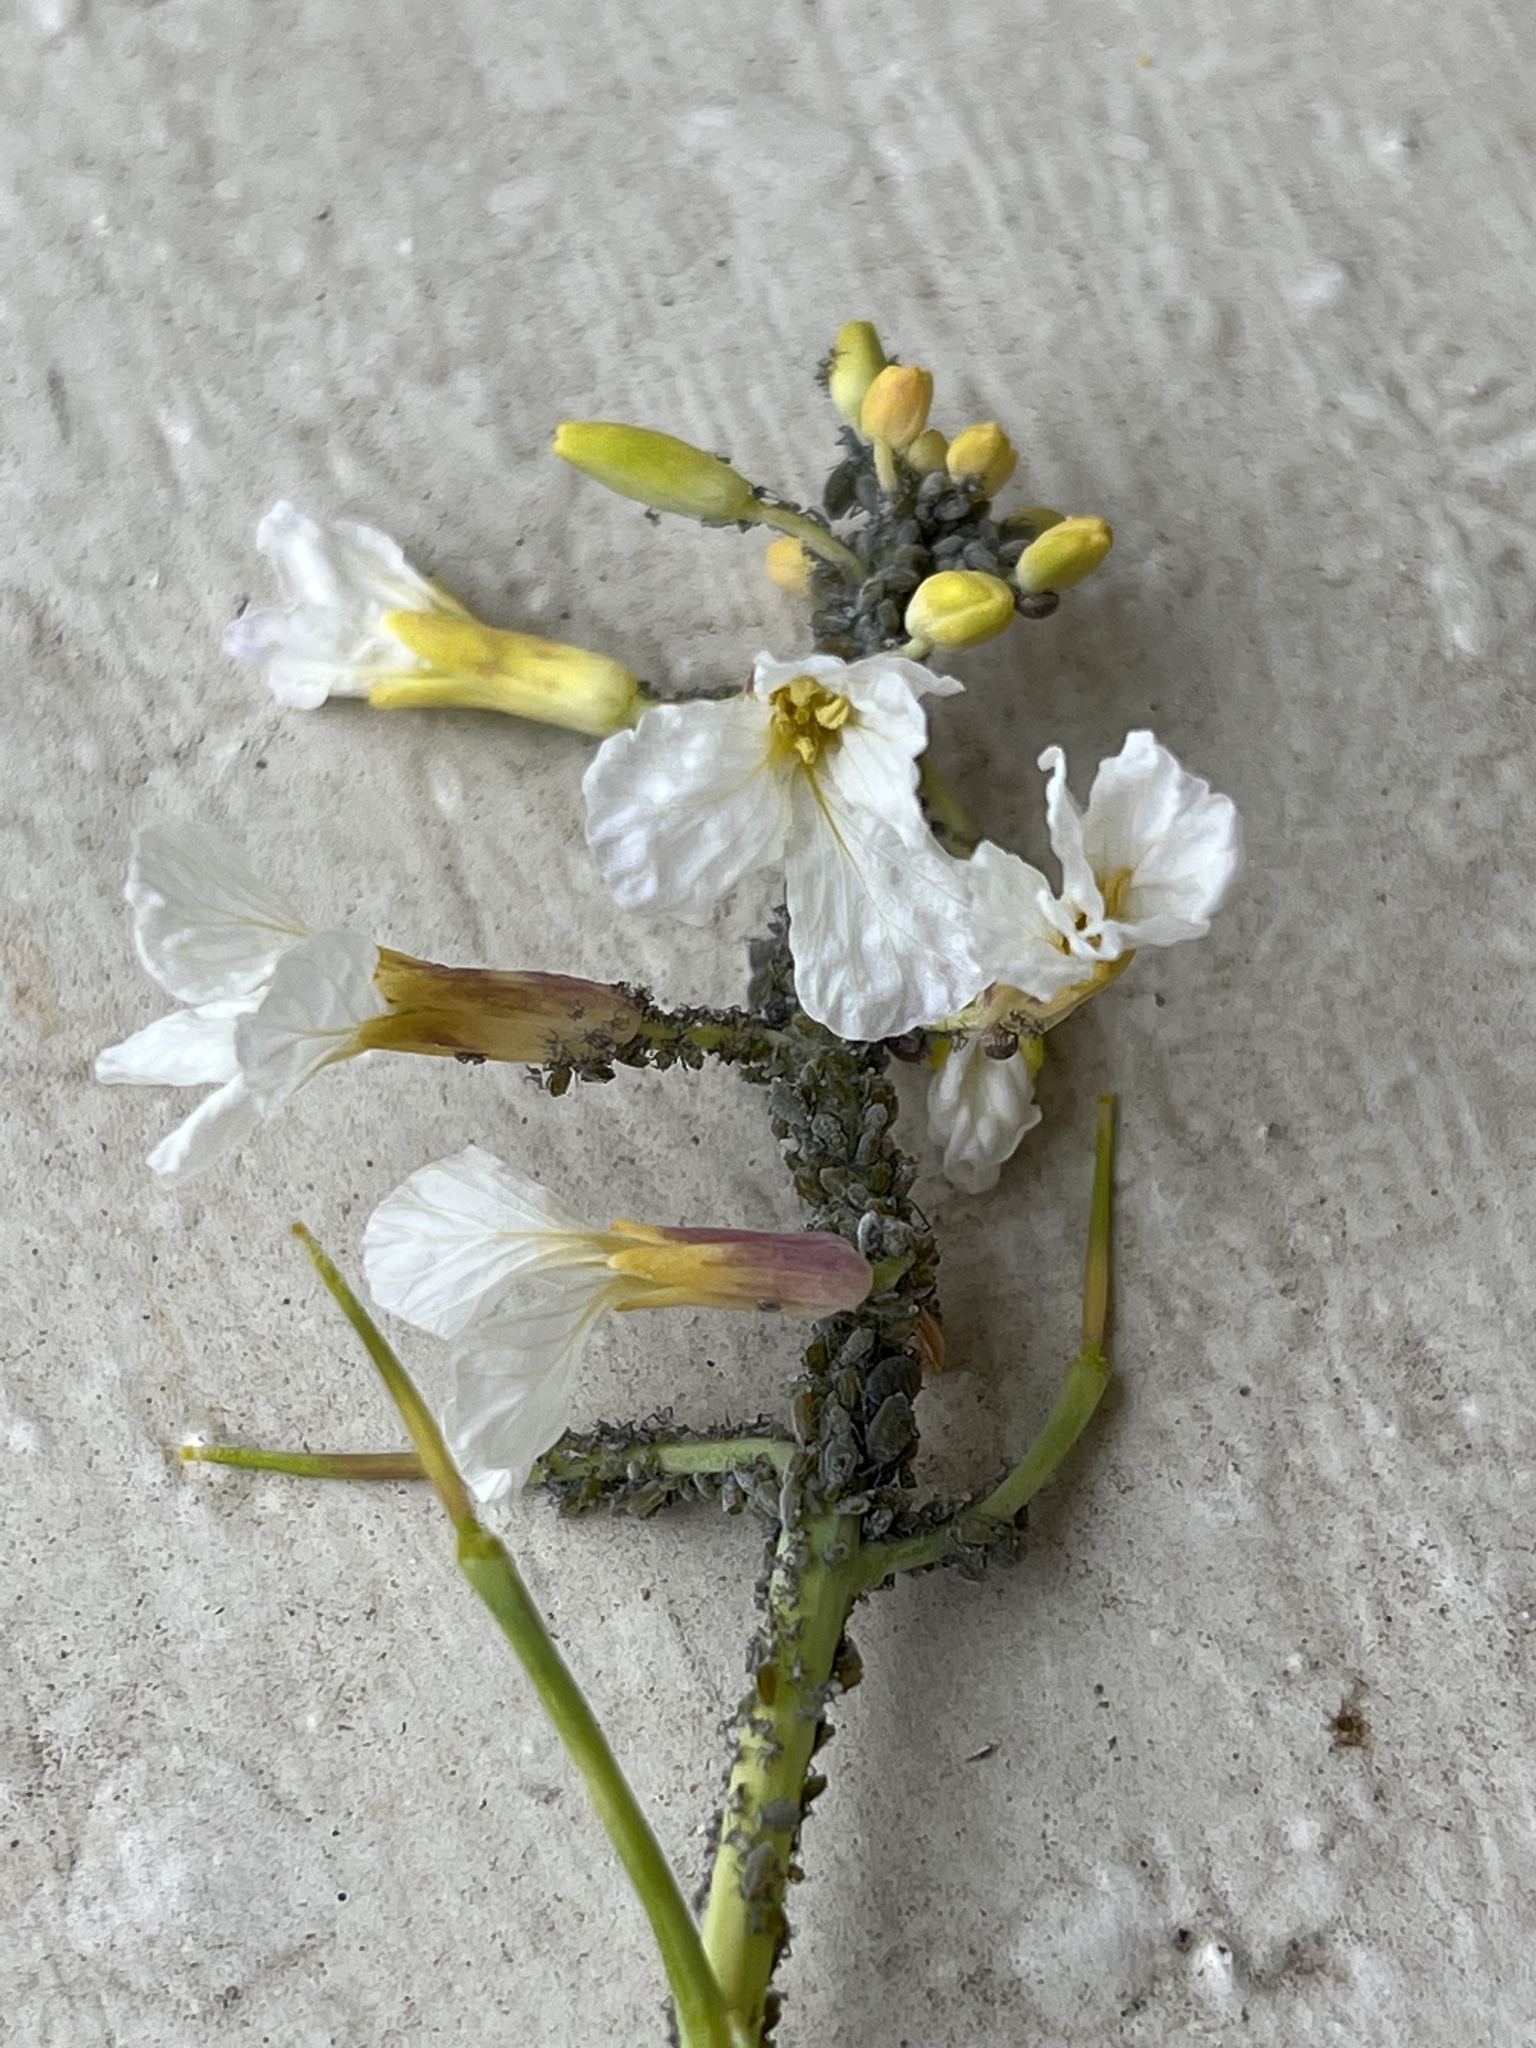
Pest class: cabbage_aphid